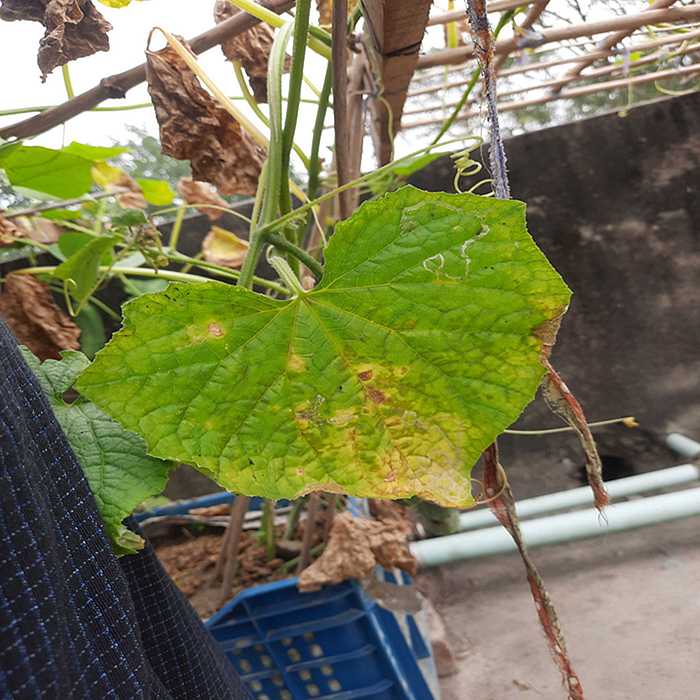
Plant: Cucumber
Label: Anthracnose lesions